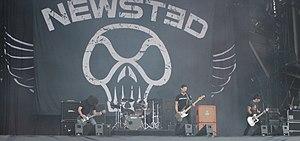
Newsted, Hellfest 2013, Fr-44-Clisson.